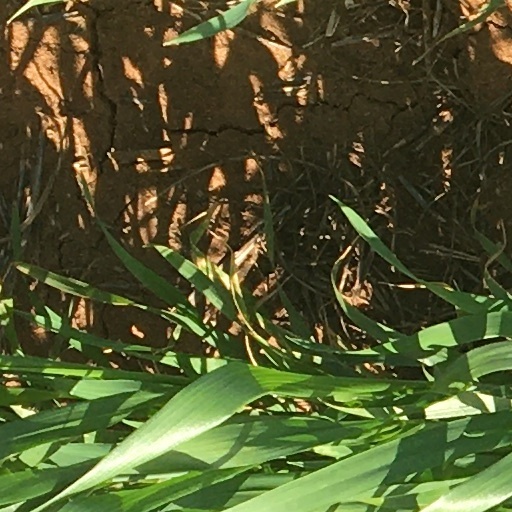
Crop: wheat